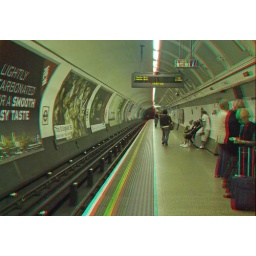
Out and about in London Tube platform in anaglyph 3D stereo red cyan glasses to view